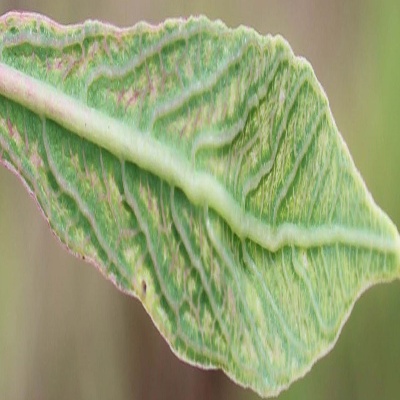
Crop: Cassava
Condition: mosaic